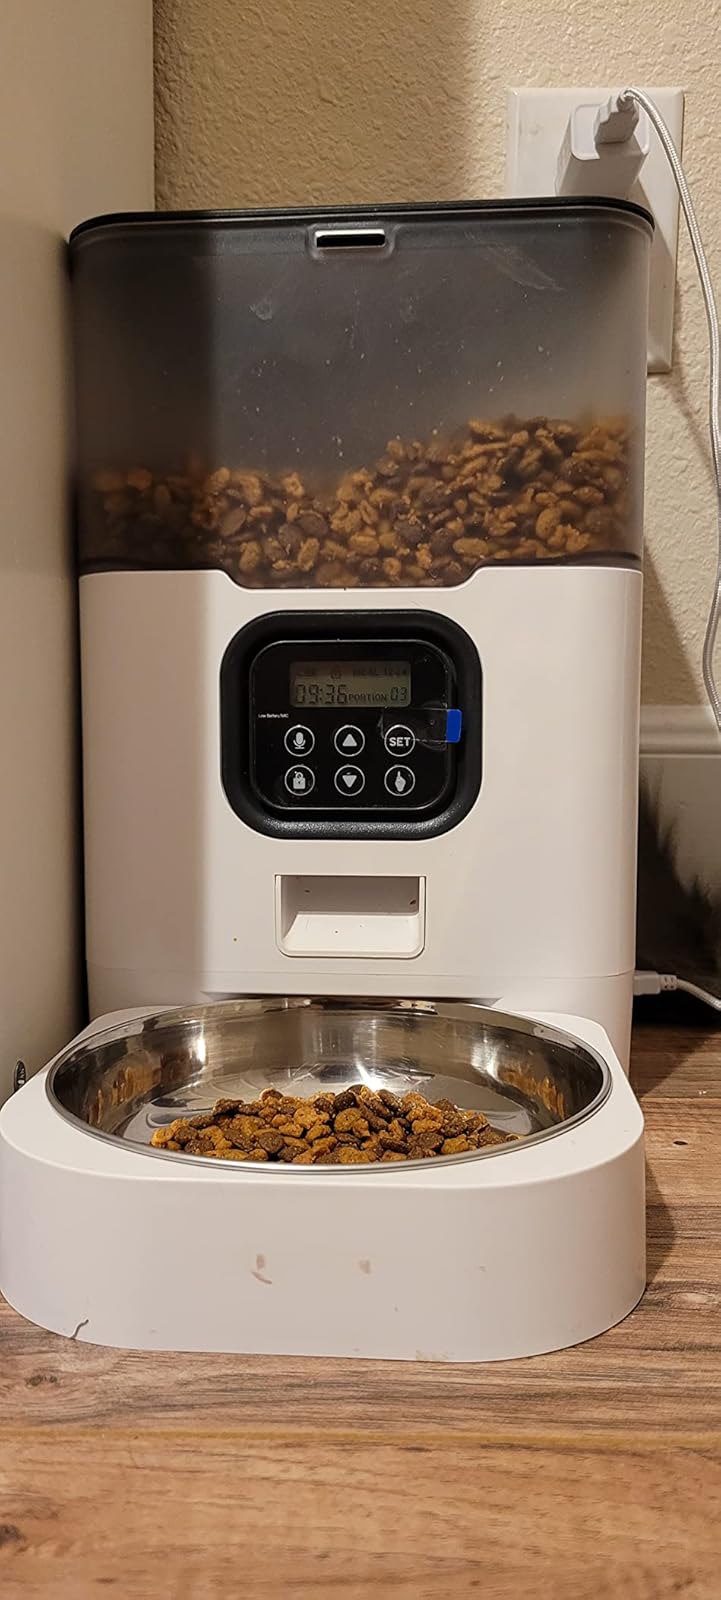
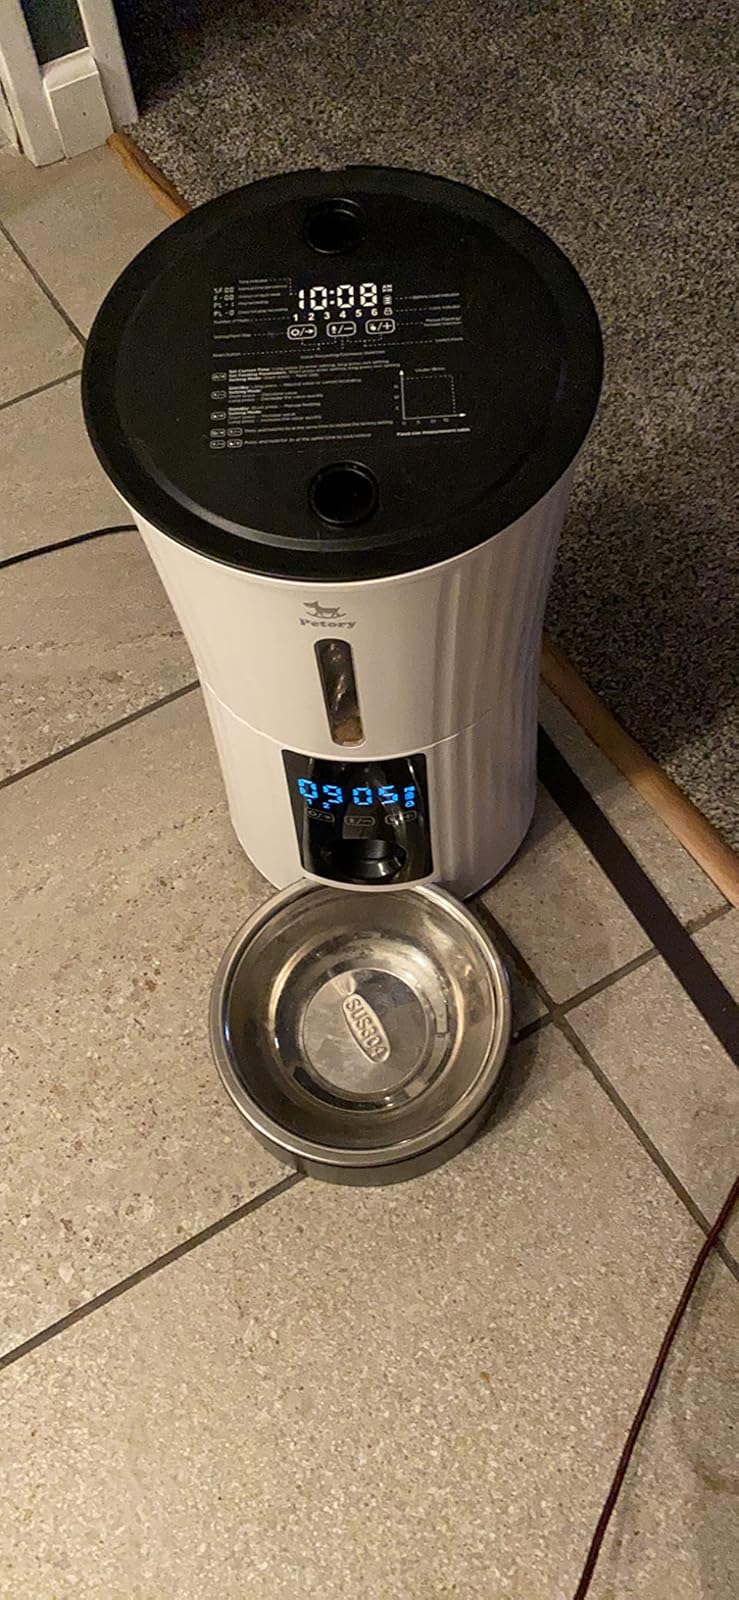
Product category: items_feeder
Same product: no